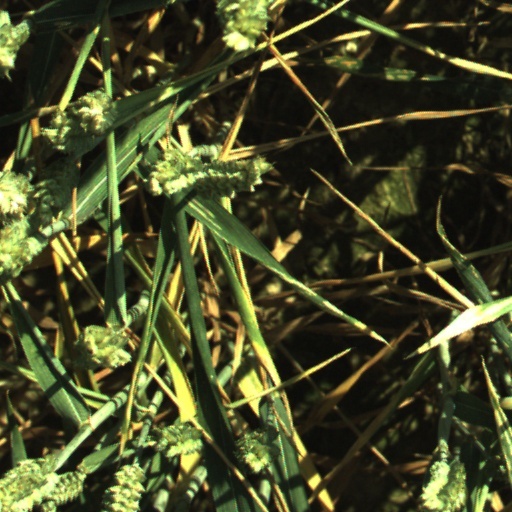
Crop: wheat